Thimmanayakanpalayam

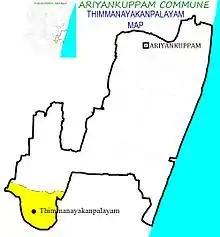
Thimmanayakanpalayam Village in Ariyankuppam Commune

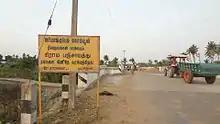
Thimmanayakanpalayam entry from Mel Azhingipattu

Thimmanayakanpalayam also known as T.N. Palayam is a panchayat village in Ariyankuppam Commune in the Union Territory of Puducherry. It is also a revenue village under Ariyankuppam Firka